Souk Erbaa (Sfax)

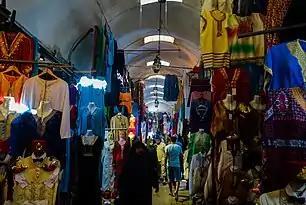

Souk Erbaa (Arabic: سوق الربع), also known as Souk El Rhadra (Arabic: سوق الرهادرة), is one of the oldest souks of the medina of Sfax, Tunisia.